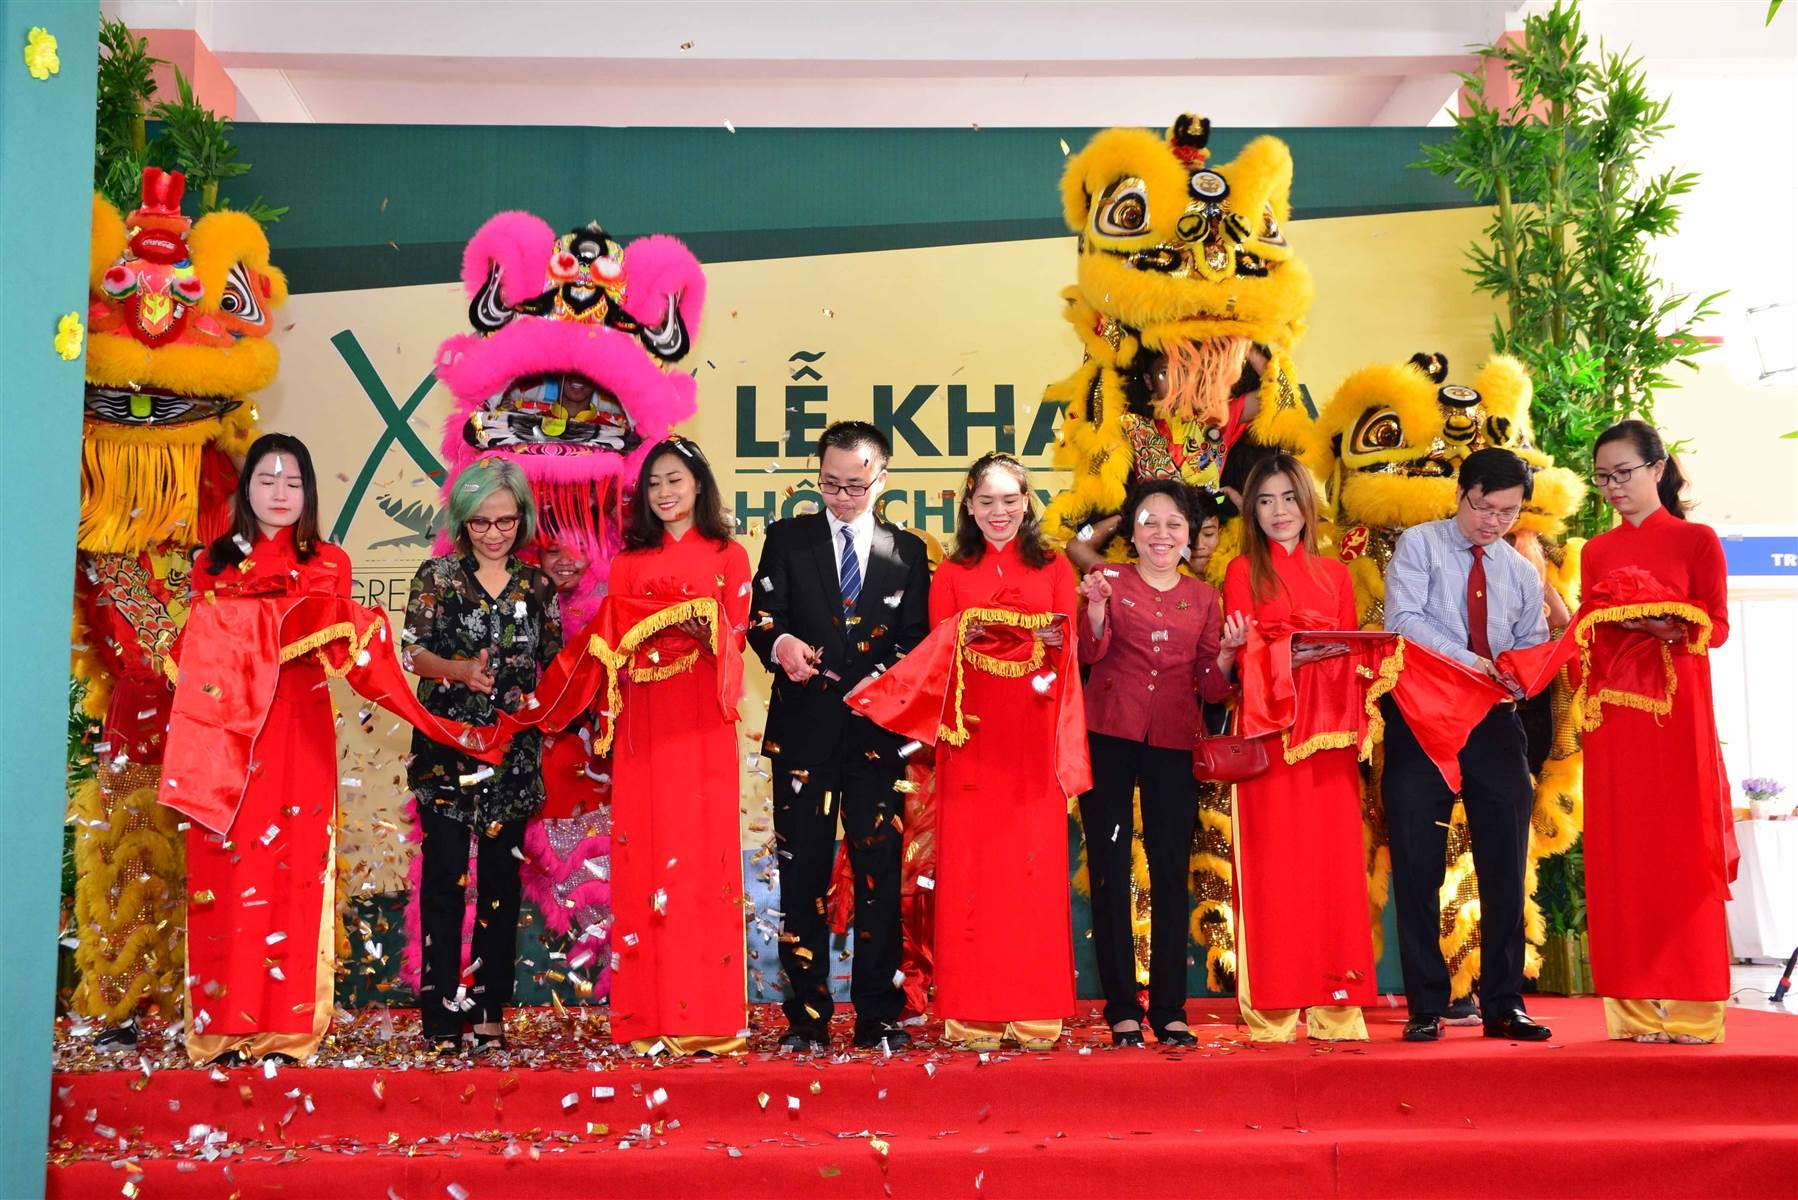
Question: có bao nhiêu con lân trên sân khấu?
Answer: có bốn con lân trên sân khấu